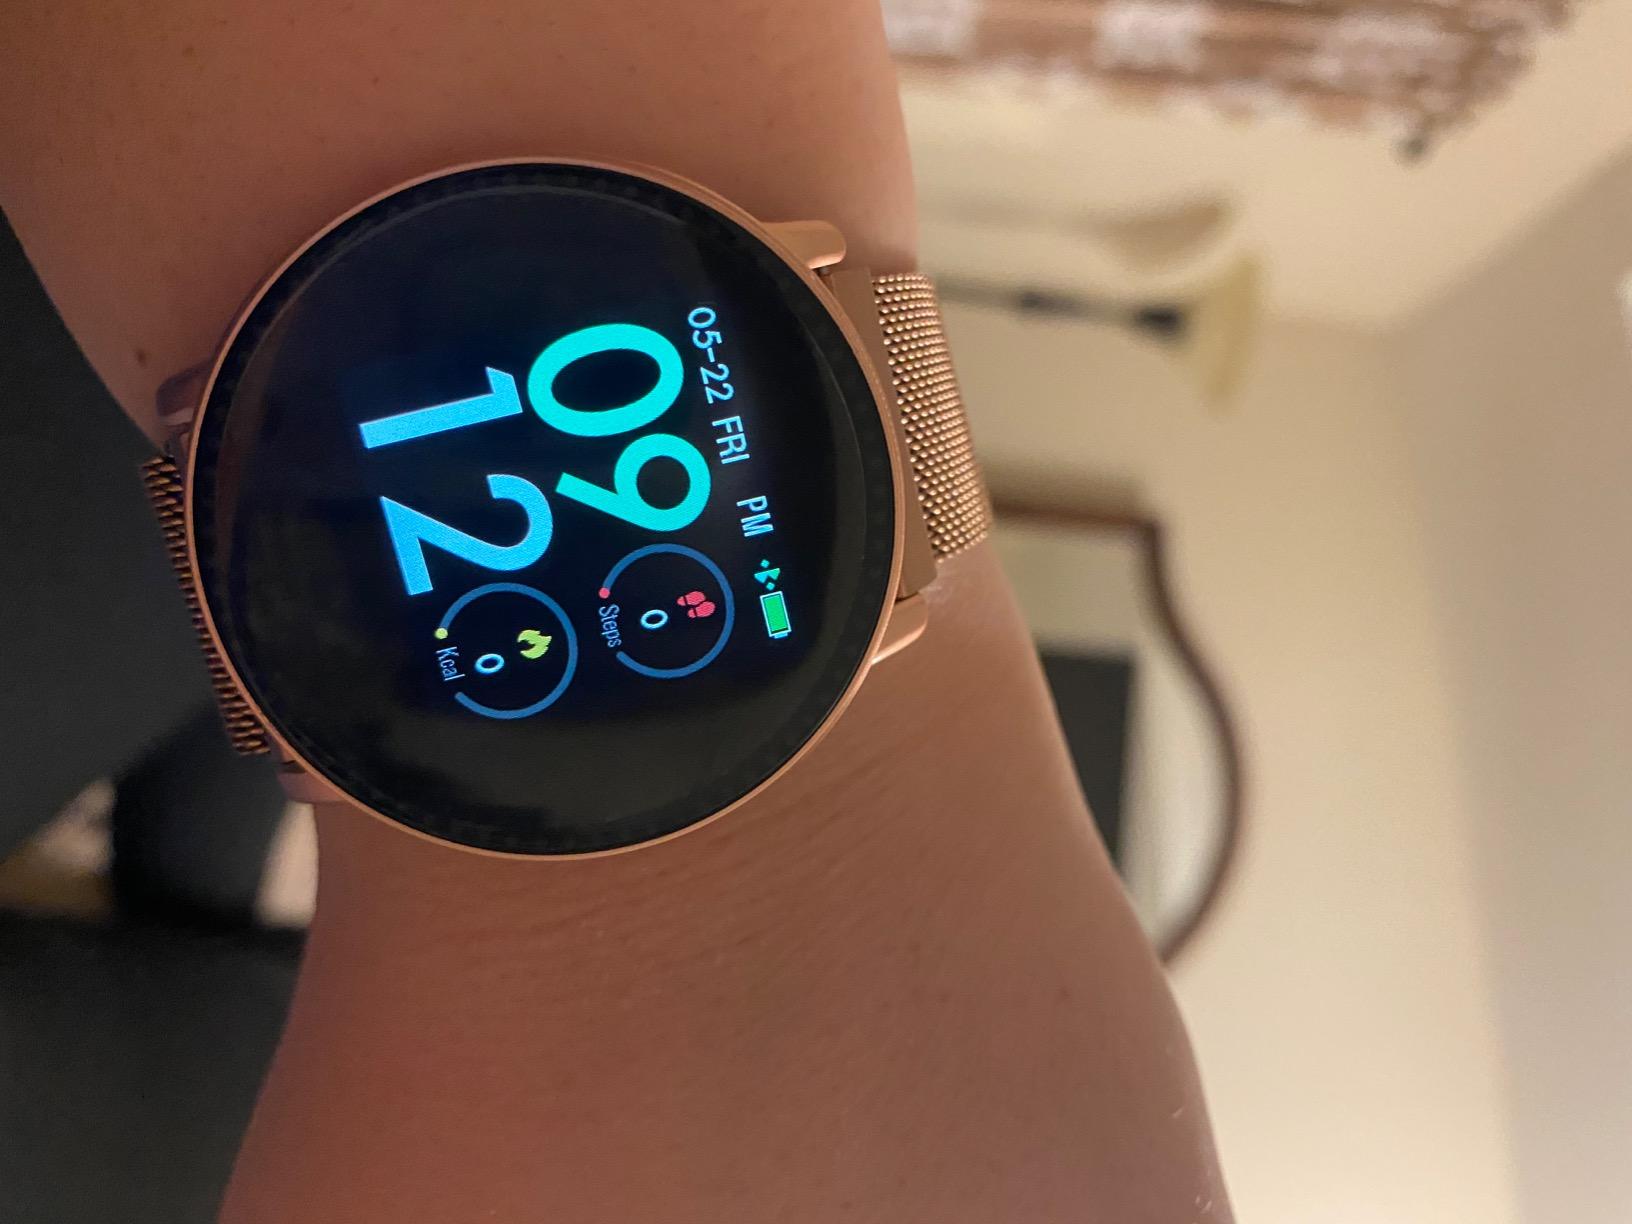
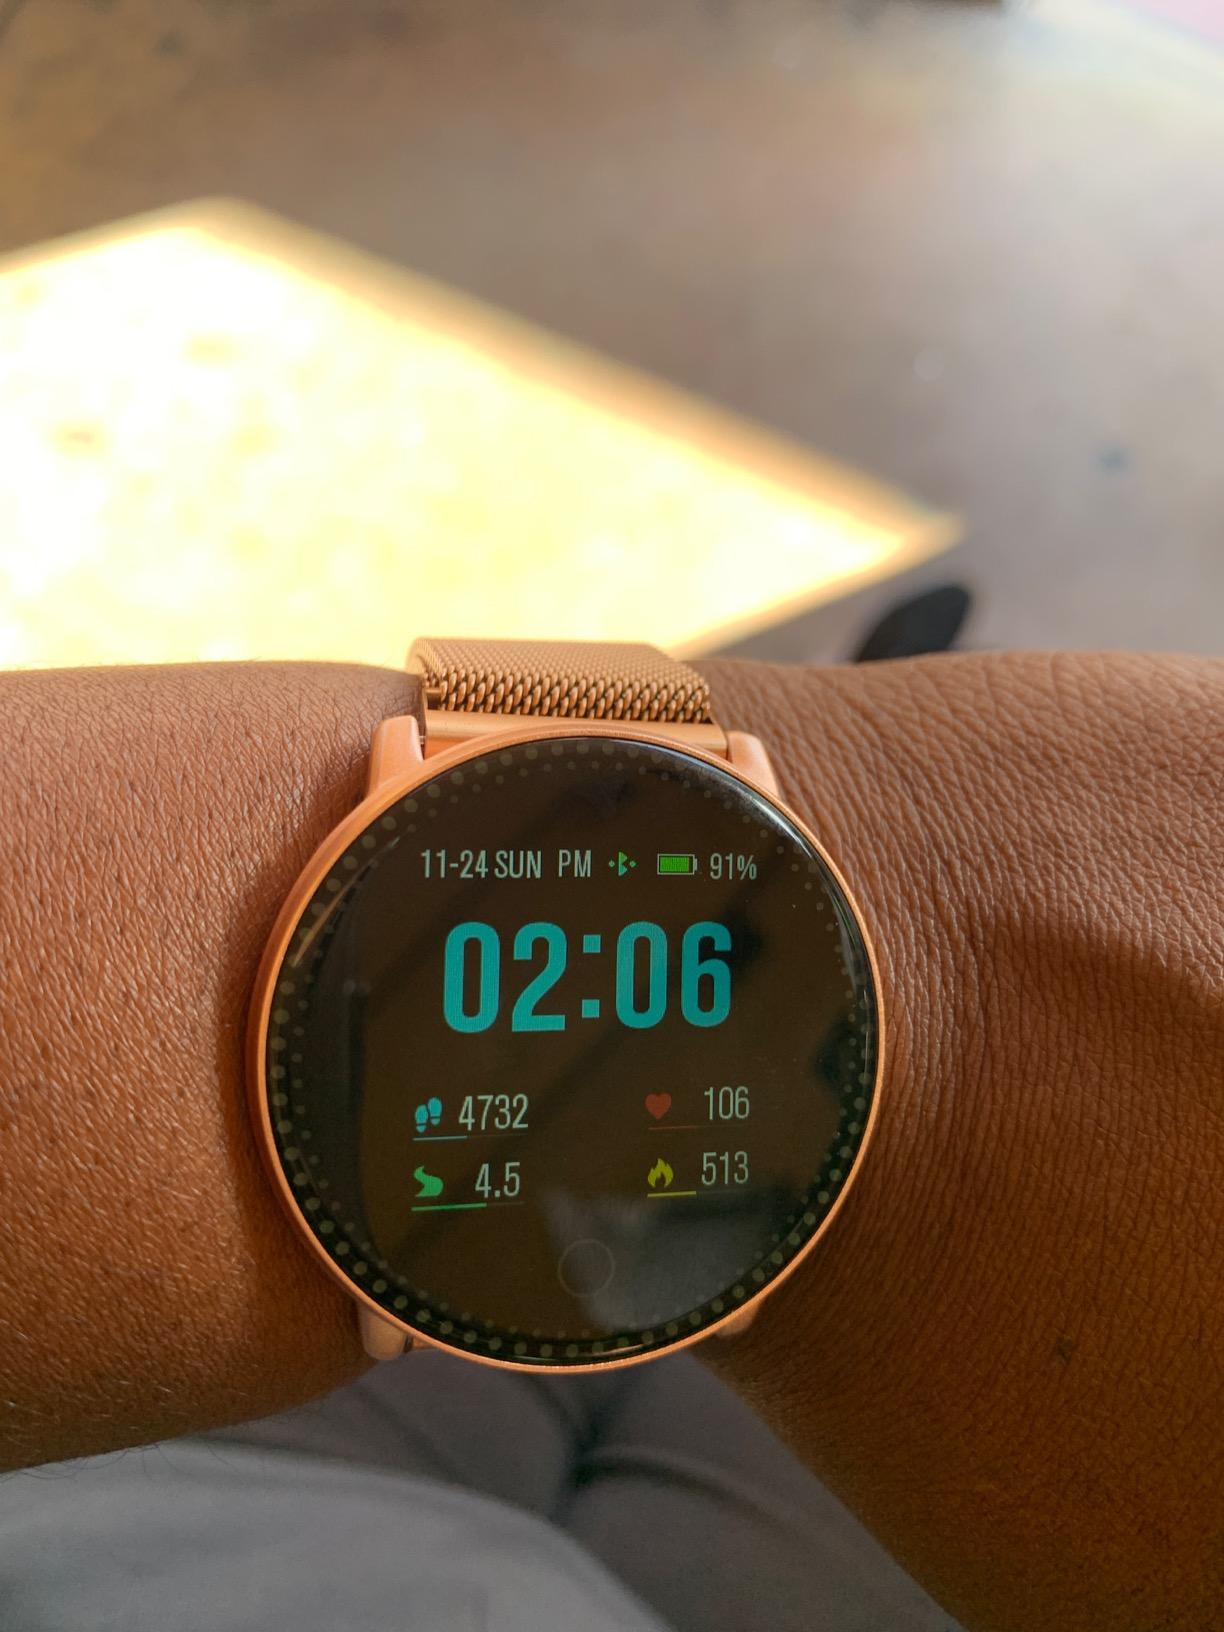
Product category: smartwatch
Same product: yes